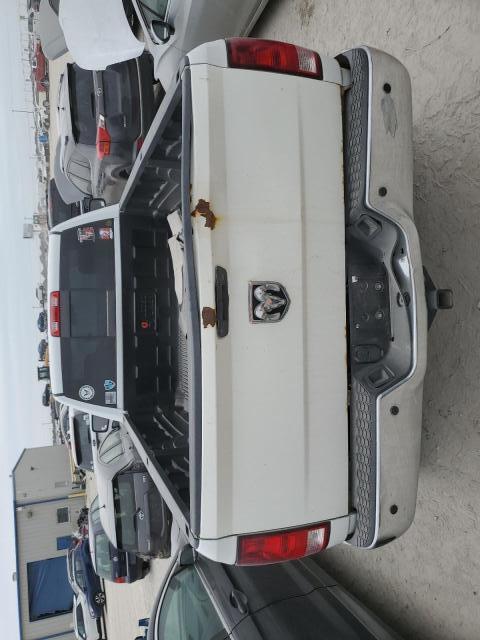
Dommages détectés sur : malle, pare-choc arrière, plaque d'immatriculation arrière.
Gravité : mineur